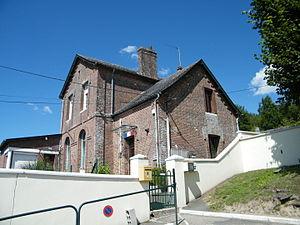
Aubermesnil-aux-Erables, Seine-Maritime, France, Mairie
Aubermesnil-aux-Érables est une commune française située dans le département de la Seine-Maritime en région Normandie.